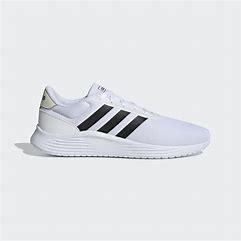
Brand: Adidas
Model: Lite Racer 2